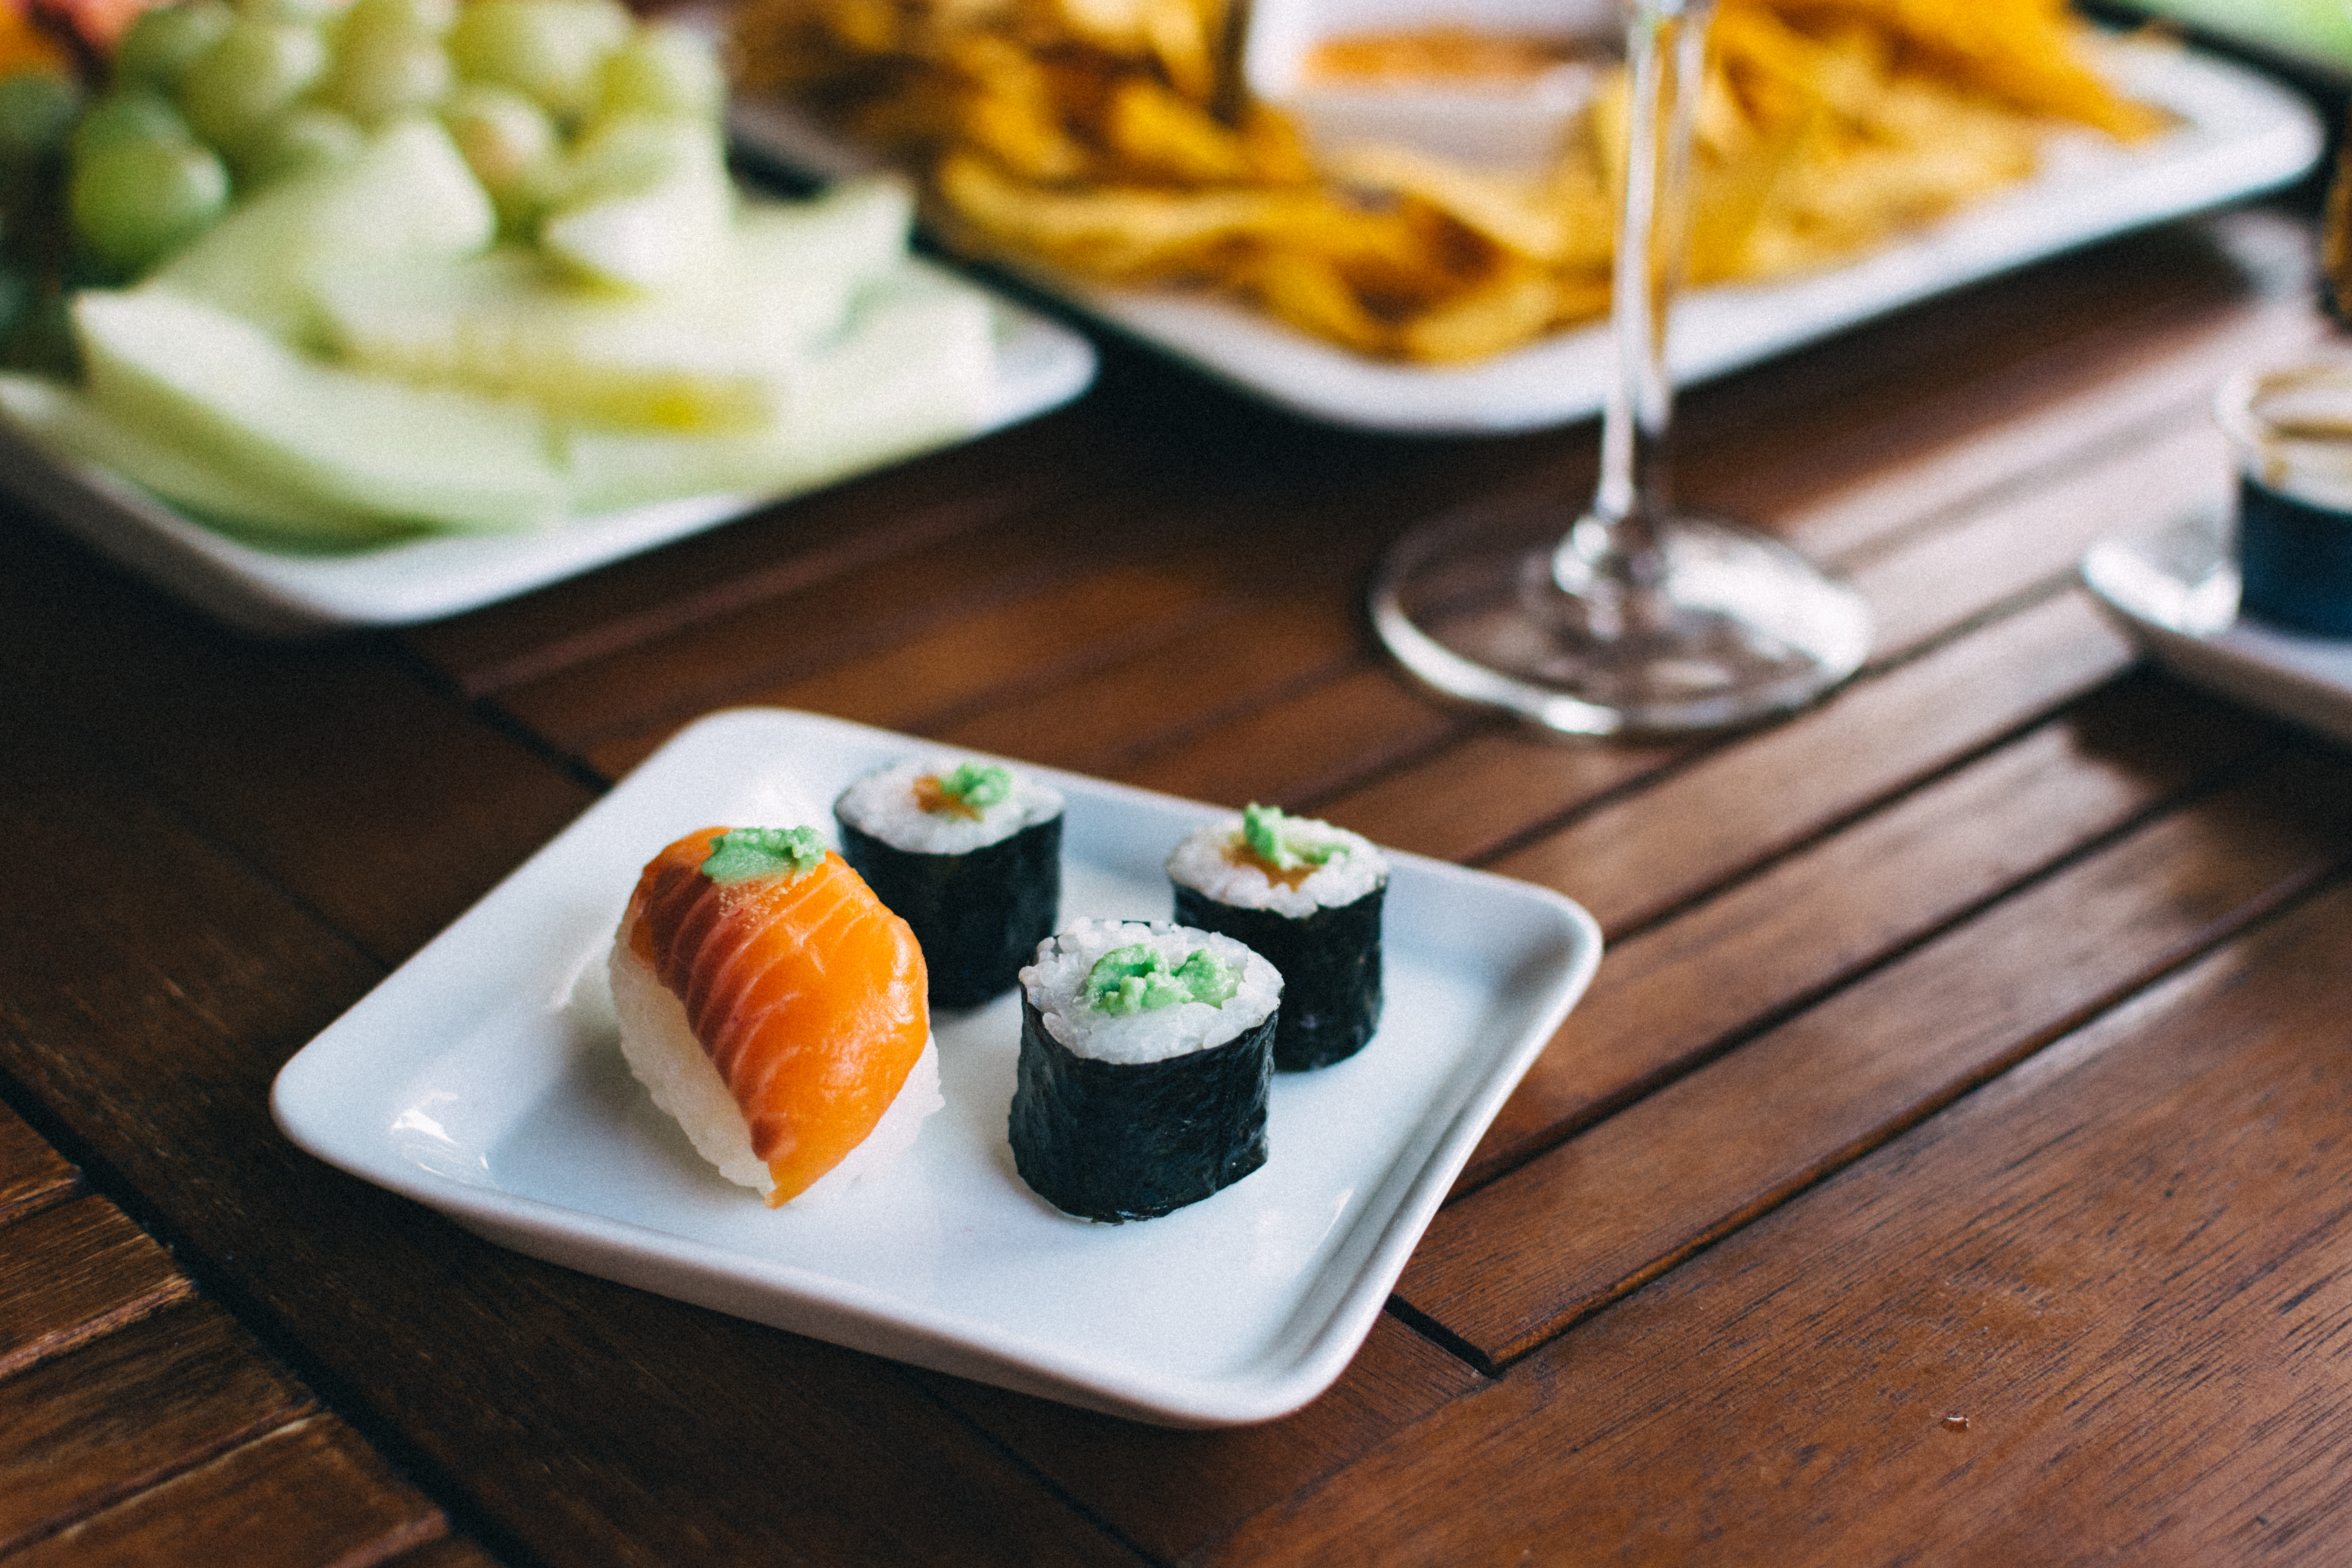
dish, cuisine, food, sushi, california roll, ingredient, gimbap, comfort food, smoked salmon, la carte food, sakana, rice ball, sashimi, garnish, meal, hors d oeuvre, appetizer, japanese cuisine, salmon, side dish, brunch, finger food, lunch, nori, culinary art, recipe, produce, canape, steamed rice, kaiseki, tableware, seafood, supper, snack, tapas, delicacy, breakfast